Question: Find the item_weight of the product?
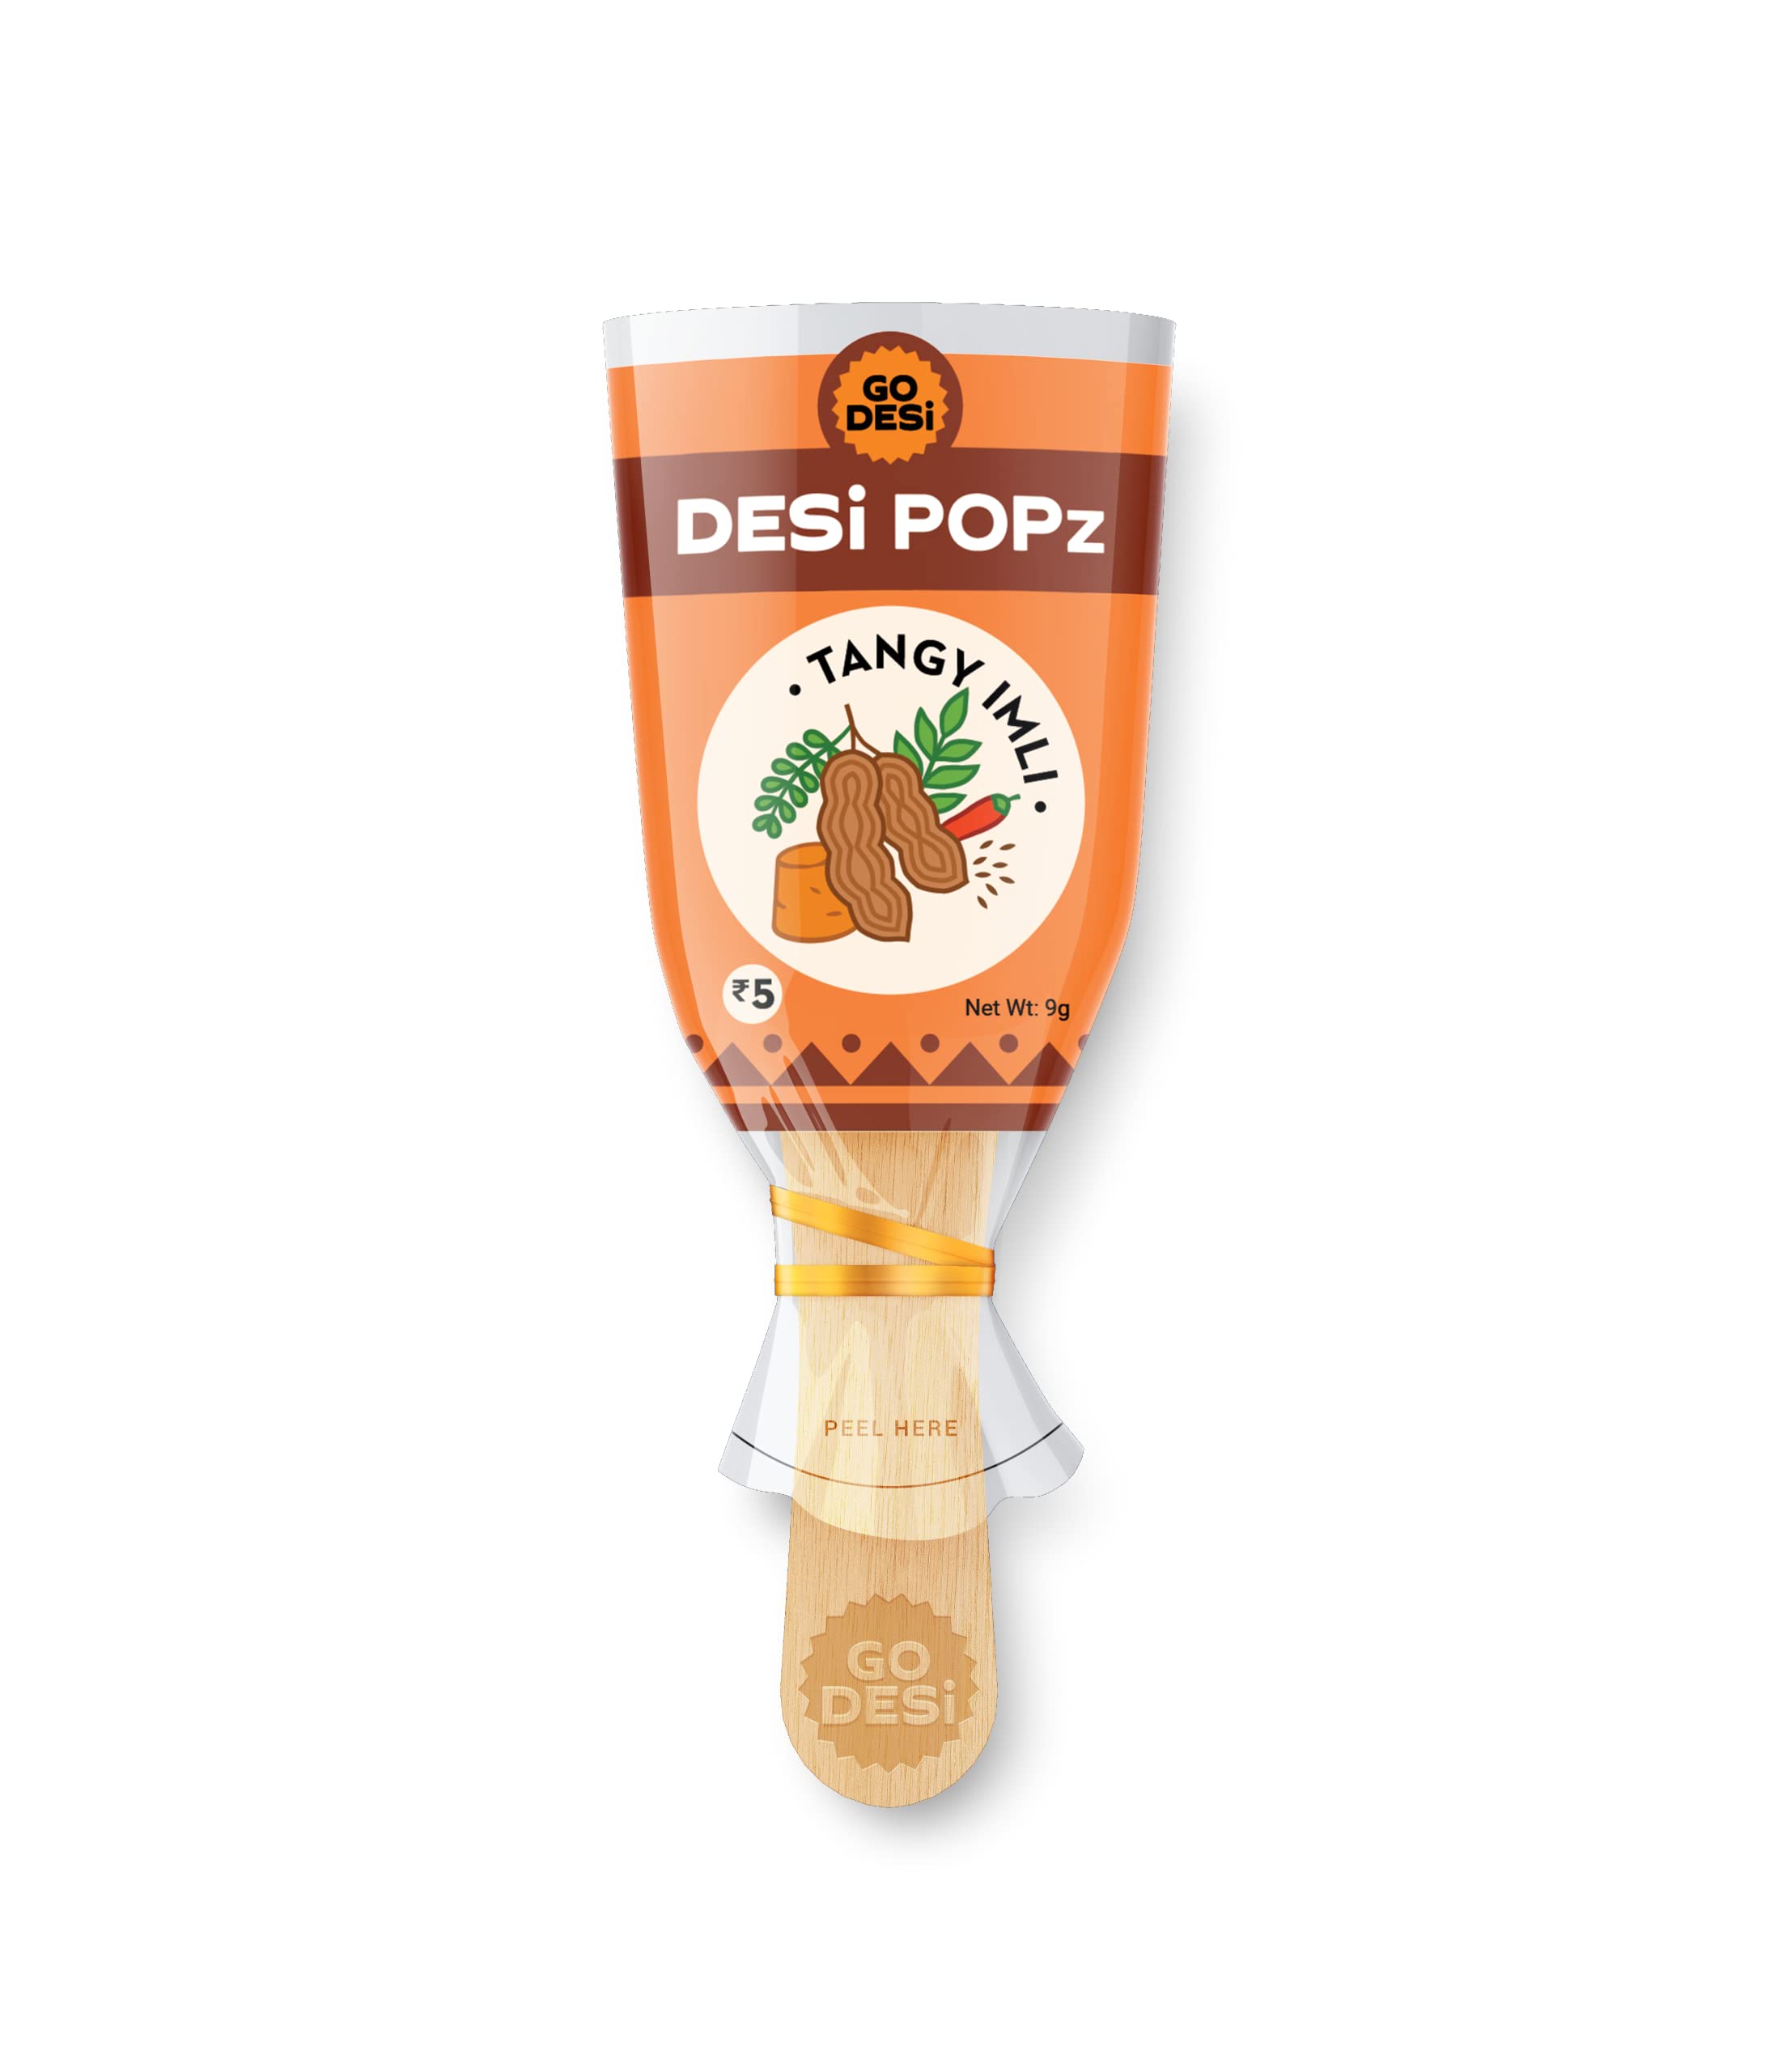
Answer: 9 gram